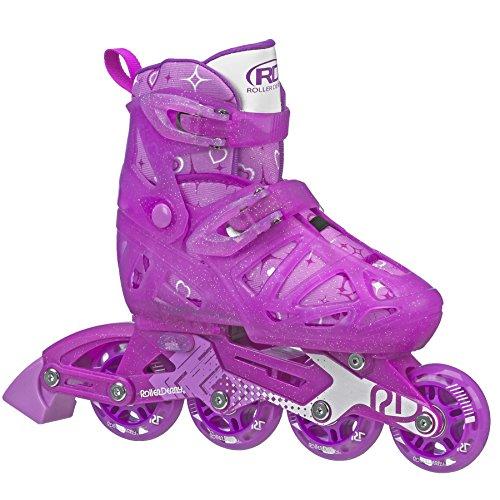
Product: Roller Derby Girls Tracer Adjustable Inline Skates
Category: Sports & Outdoors | Outdoor Recreation | Skates, Skateboards & Scooters | Inline & Roller Skating | Inline Skates | Children's Inline Skates
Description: Perfect for young skaters Comfort and support with no laces to tie.
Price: $24.99
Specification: Shipping Weight: 10 pounds (View shipping rates and policies)|ASIN: B07TKYX4DN|    #8    in Children's Inline Skates